Albenga Cathedral

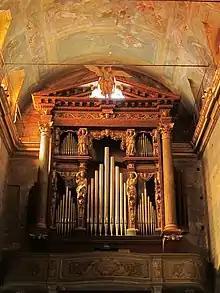
Organ above the main entrance.

A church has occupied the site since the turn of the 4th to the 5th century, but the present structure is medieval, built in about 1100, with a major rebuilding in the second half of the 12th century, and another in 1582. A restoration project in the 1970s largely returned the building to the medieval structure. The bell tower was rebuilt in its present form in the 1390s.